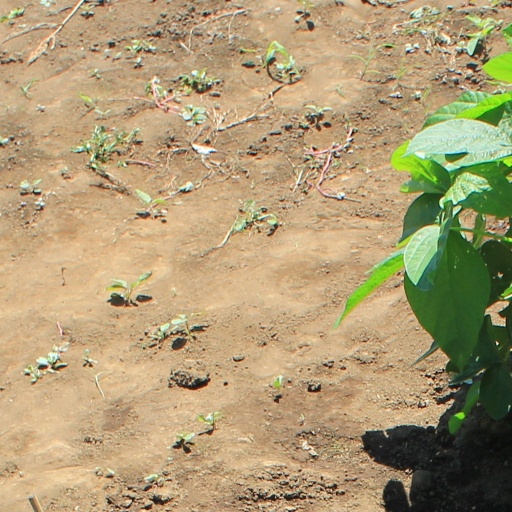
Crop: soybean